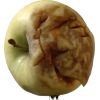
Label: Apple hit 1